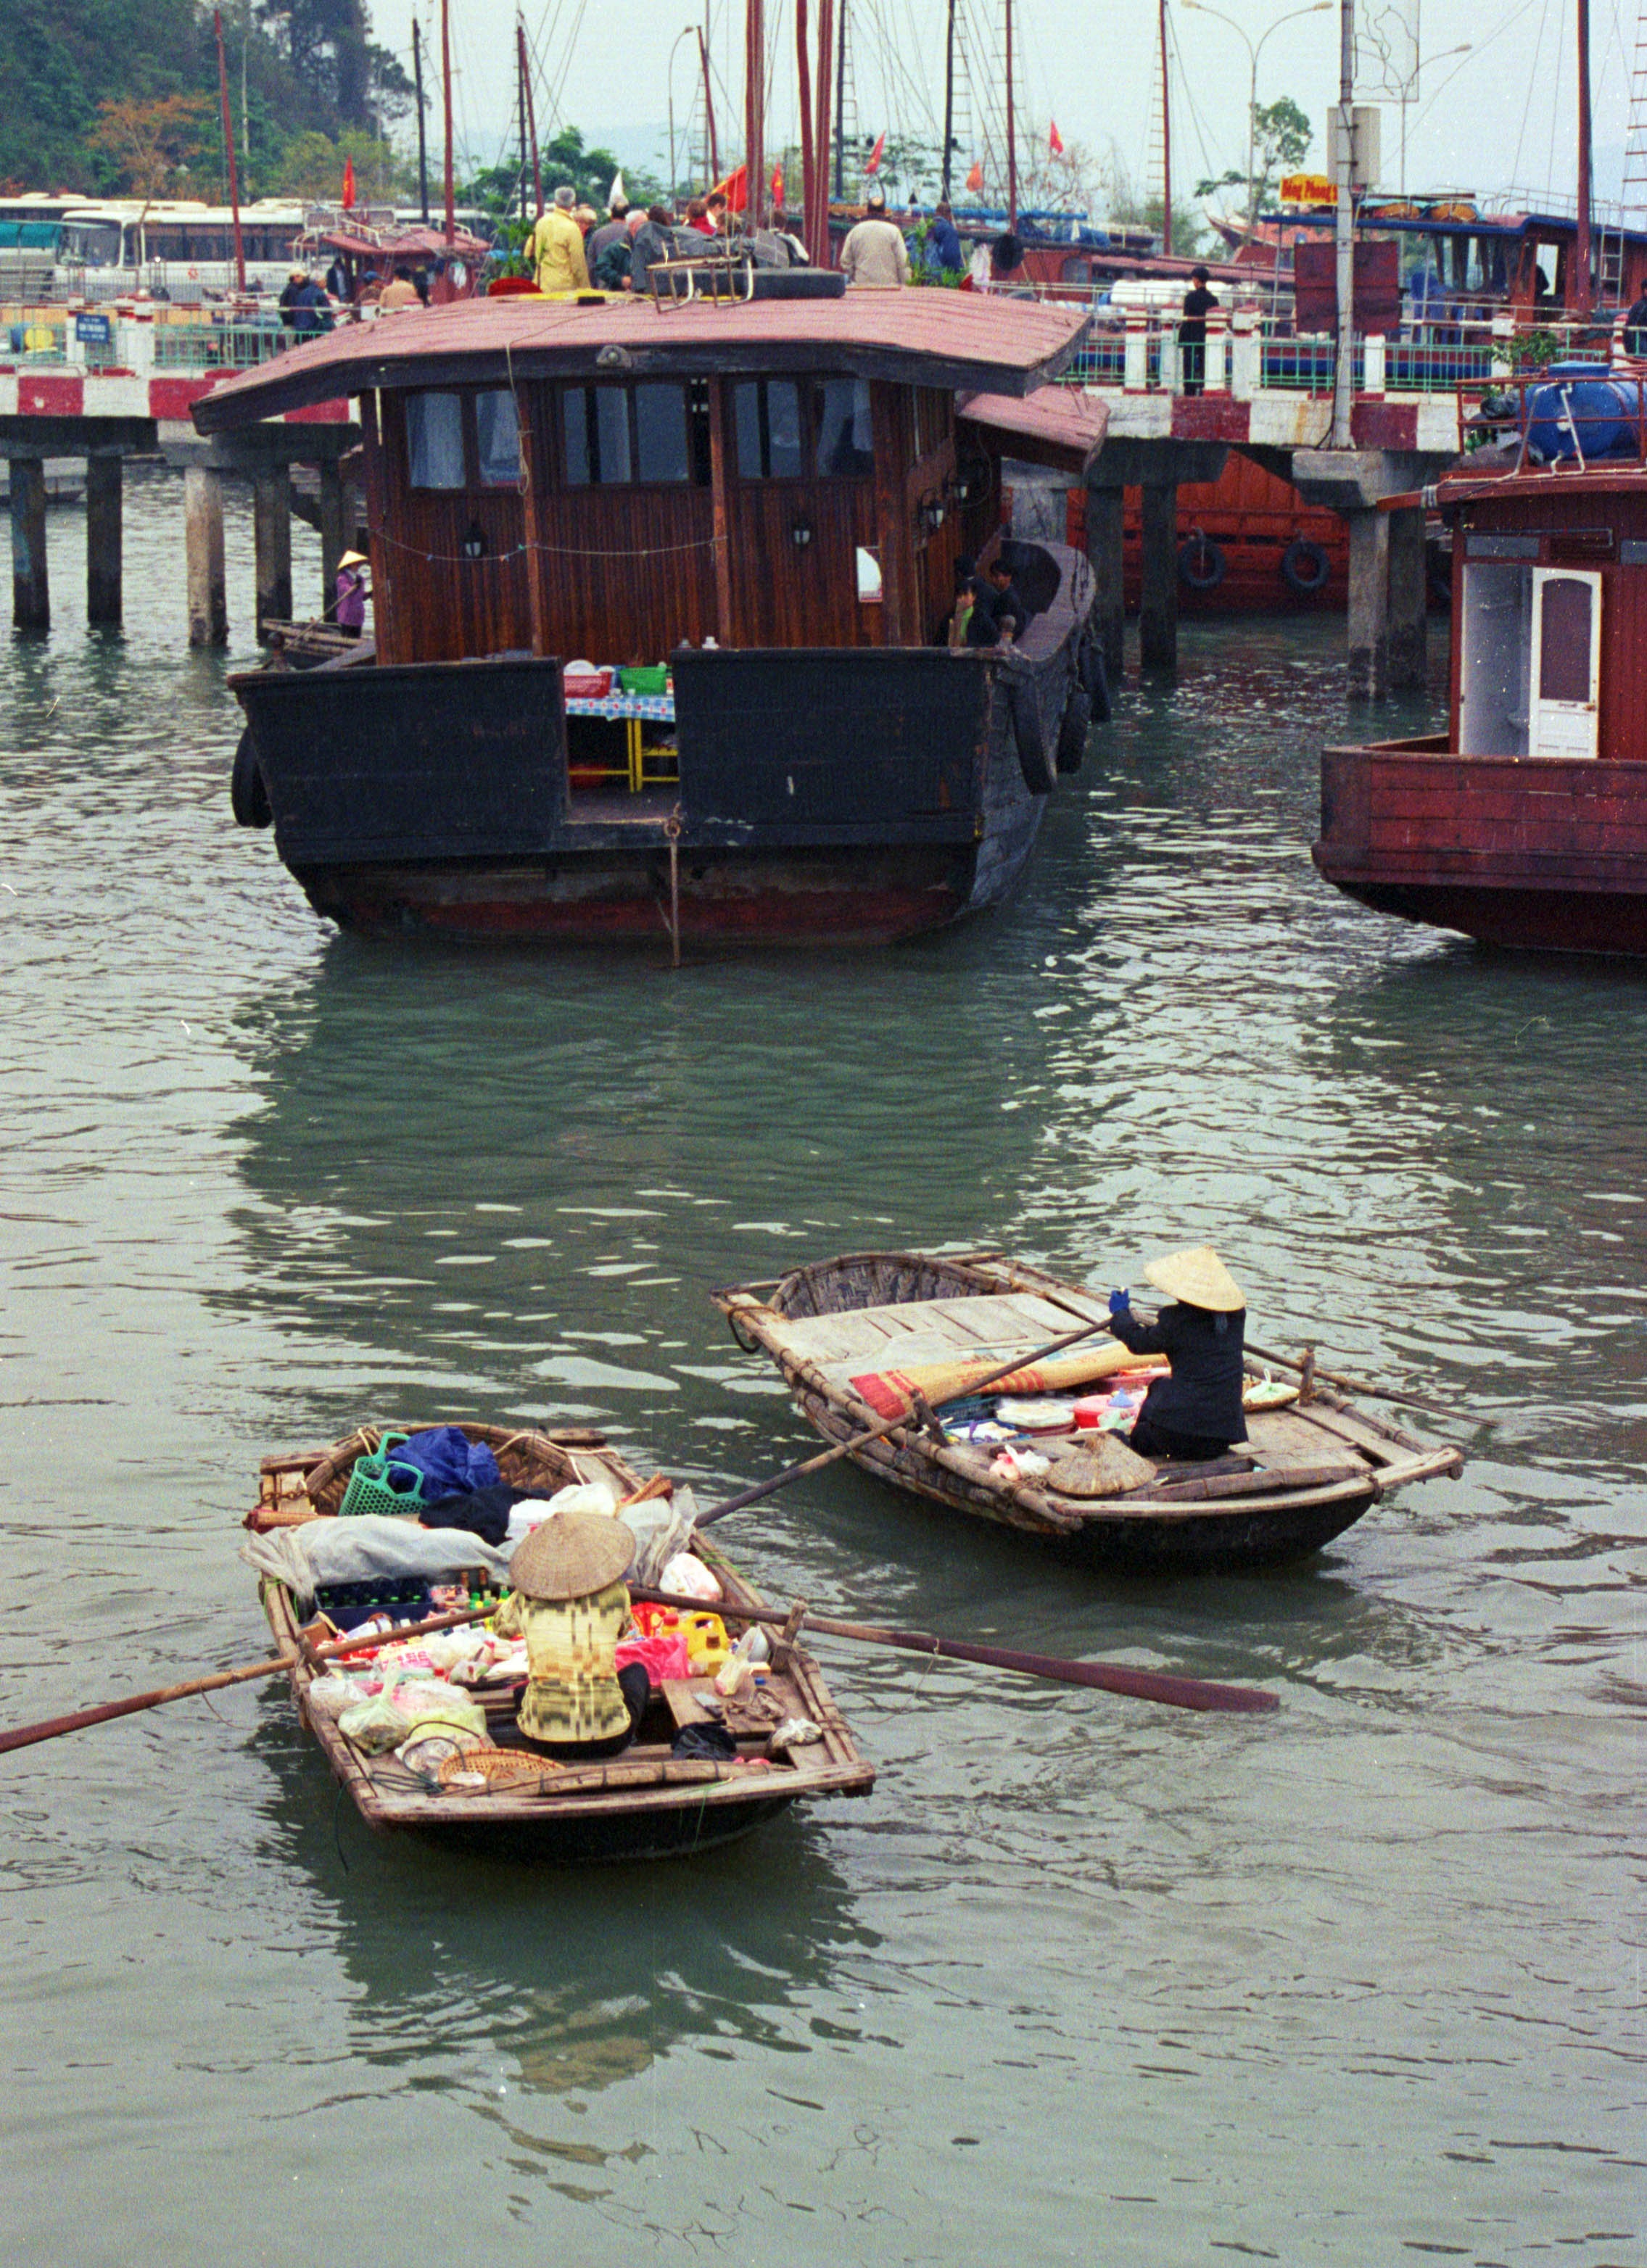
landscape, sea, water, boat, river, vehicle, bay, harbor, tourism, waterway, vietnamese, cruise, long, boating, channel, watercraft, vietnam, destination, fishing vessel, ha, ha long bay, watercraft rowing